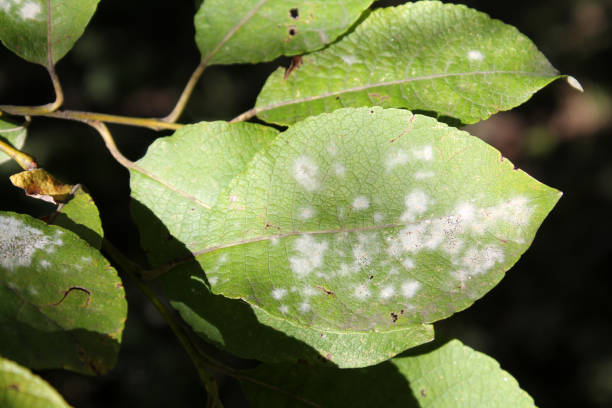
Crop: cherry
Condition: powdery_mildew